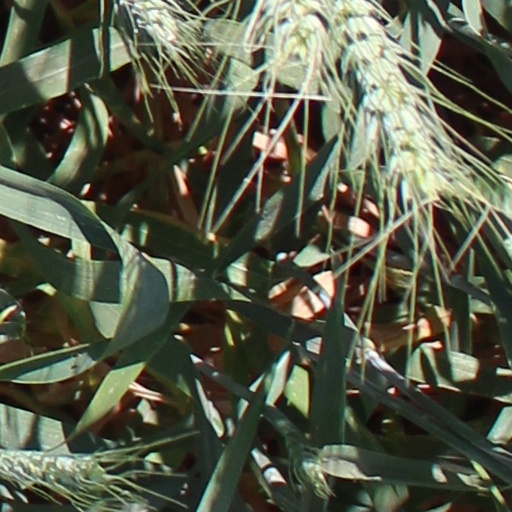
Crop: wheat